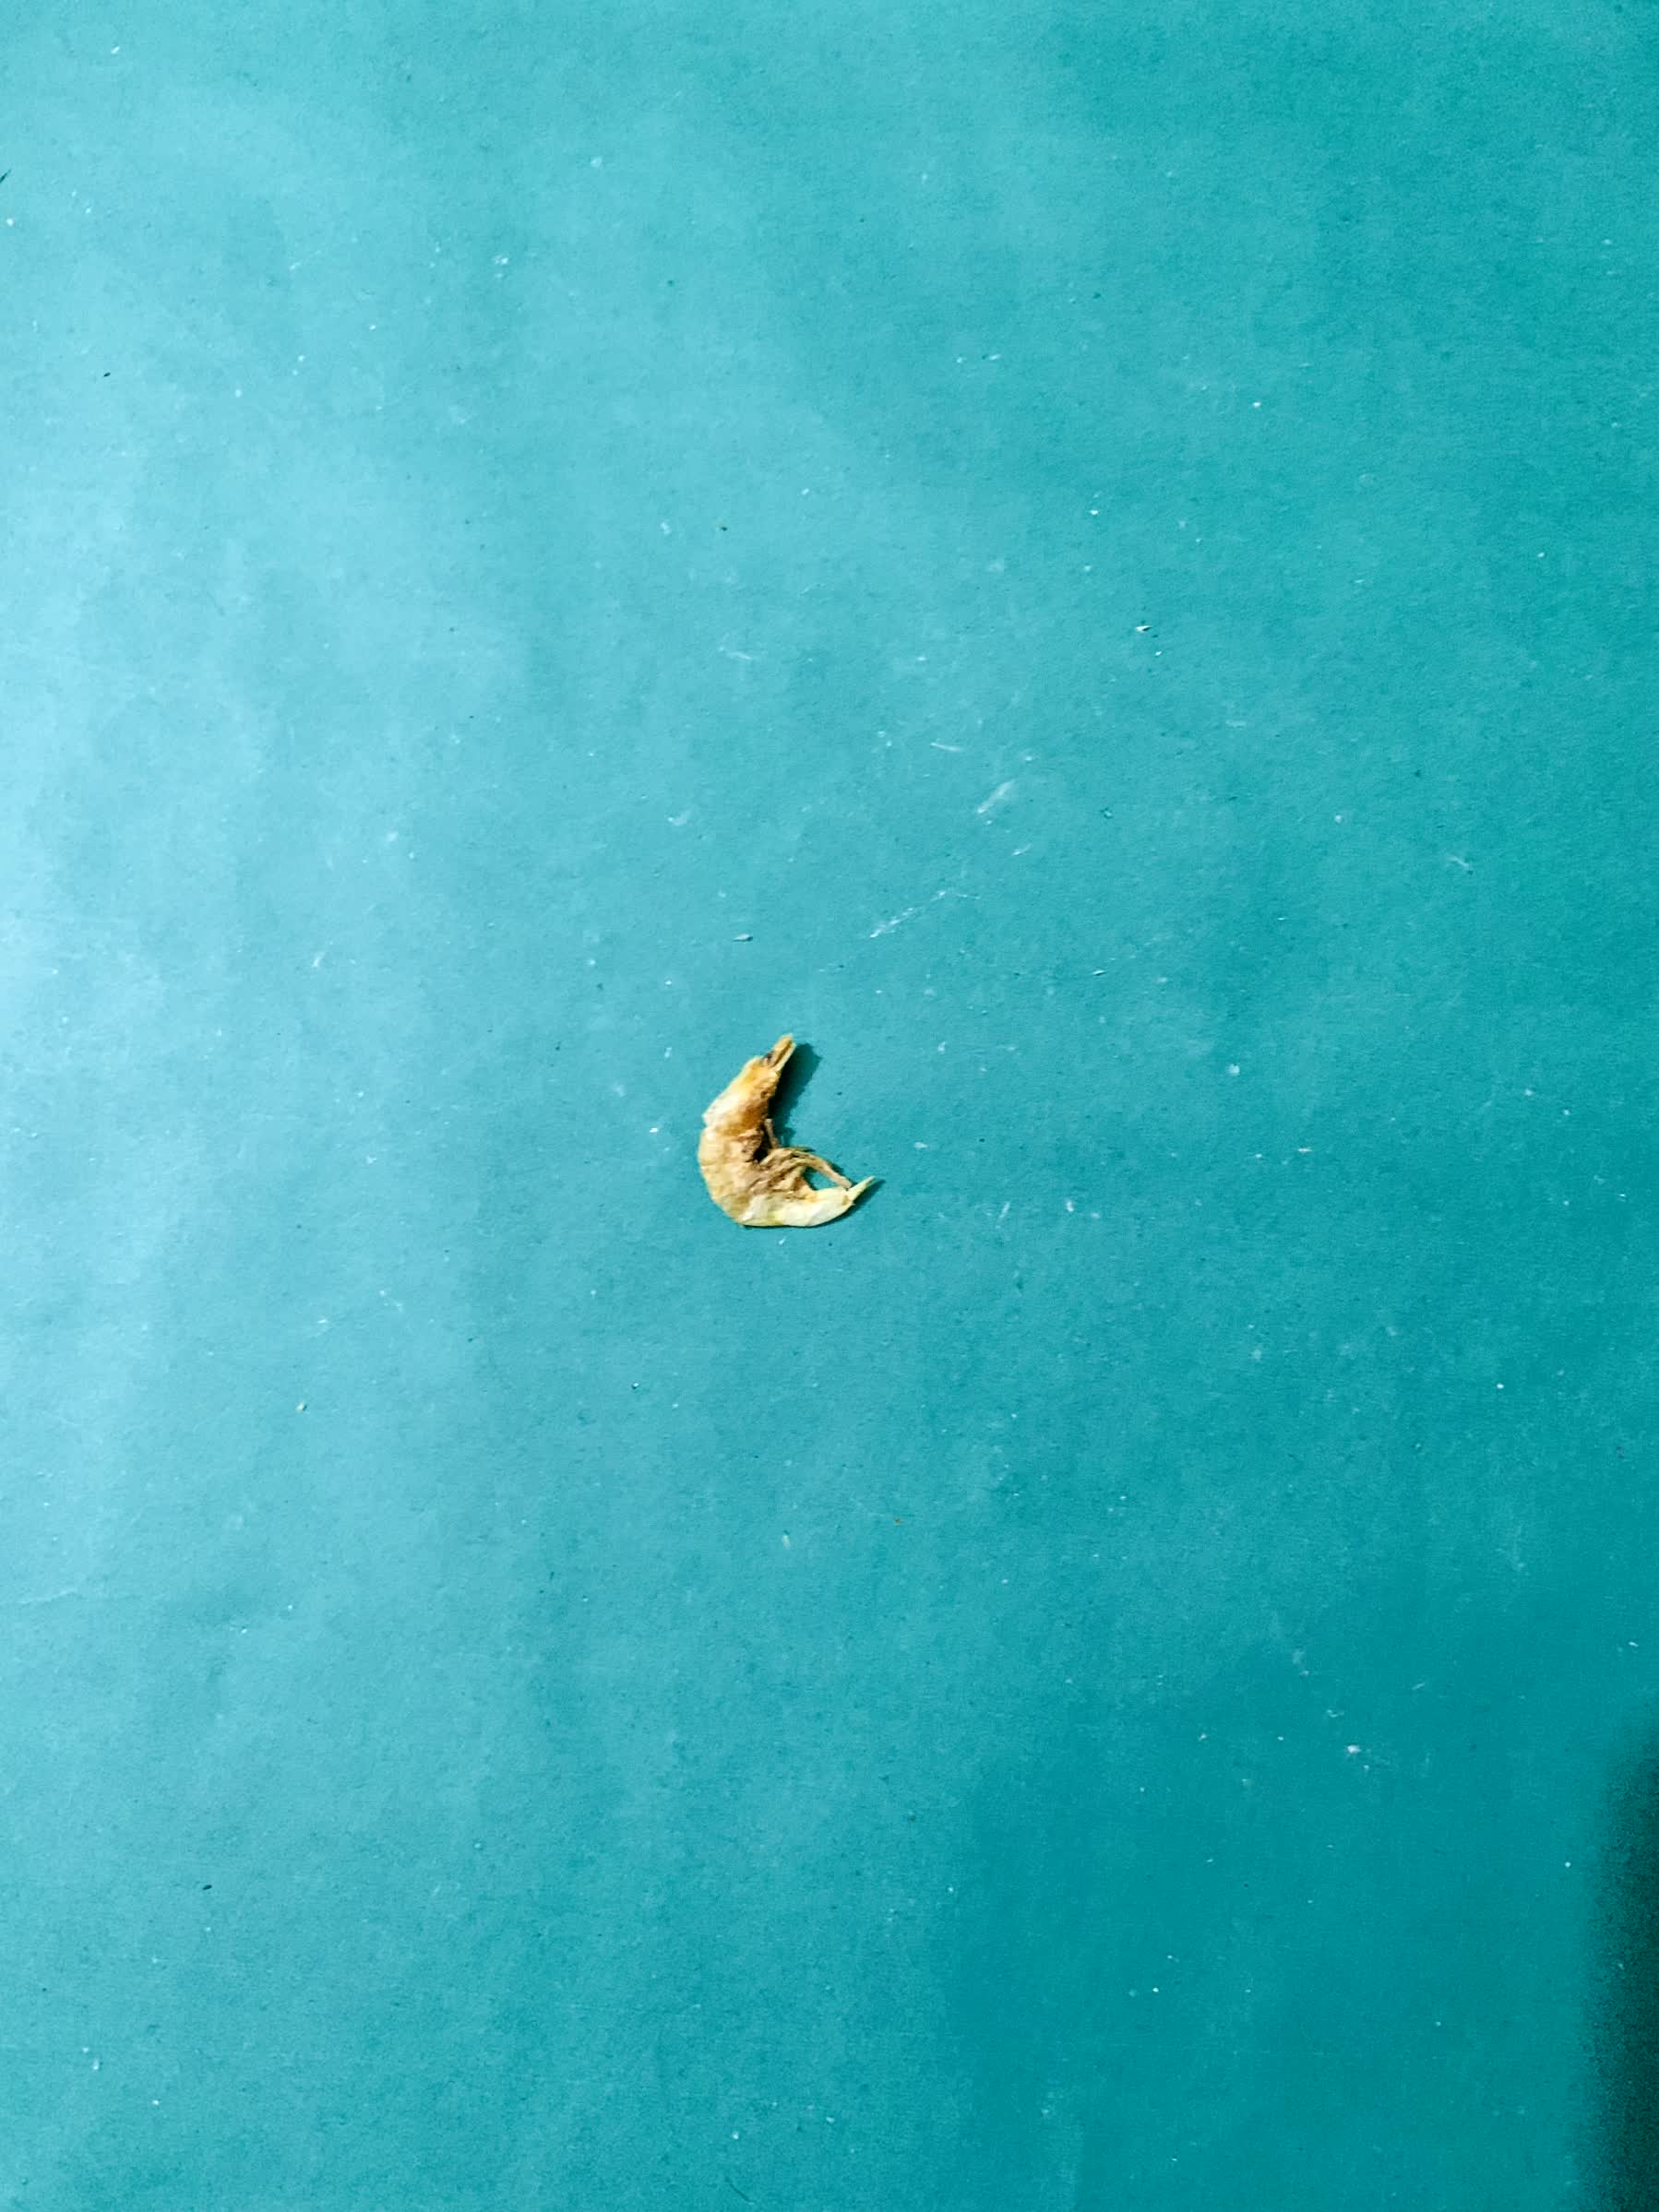
Species: chingri